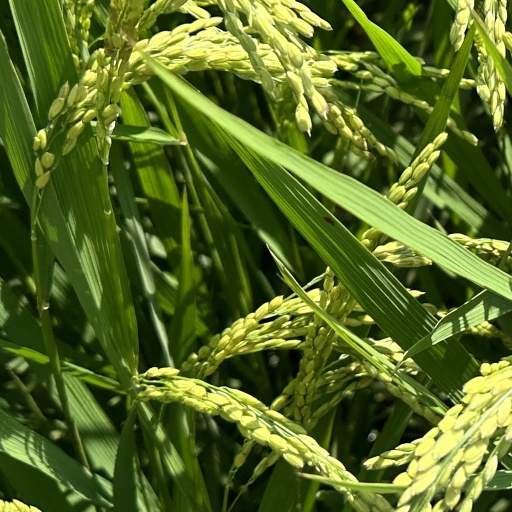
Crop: rice